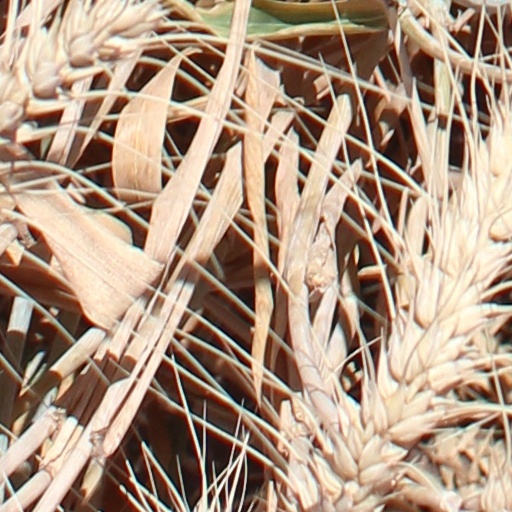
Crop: wheat